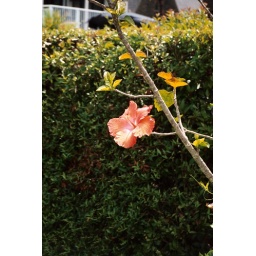
orange flower in bay of islands